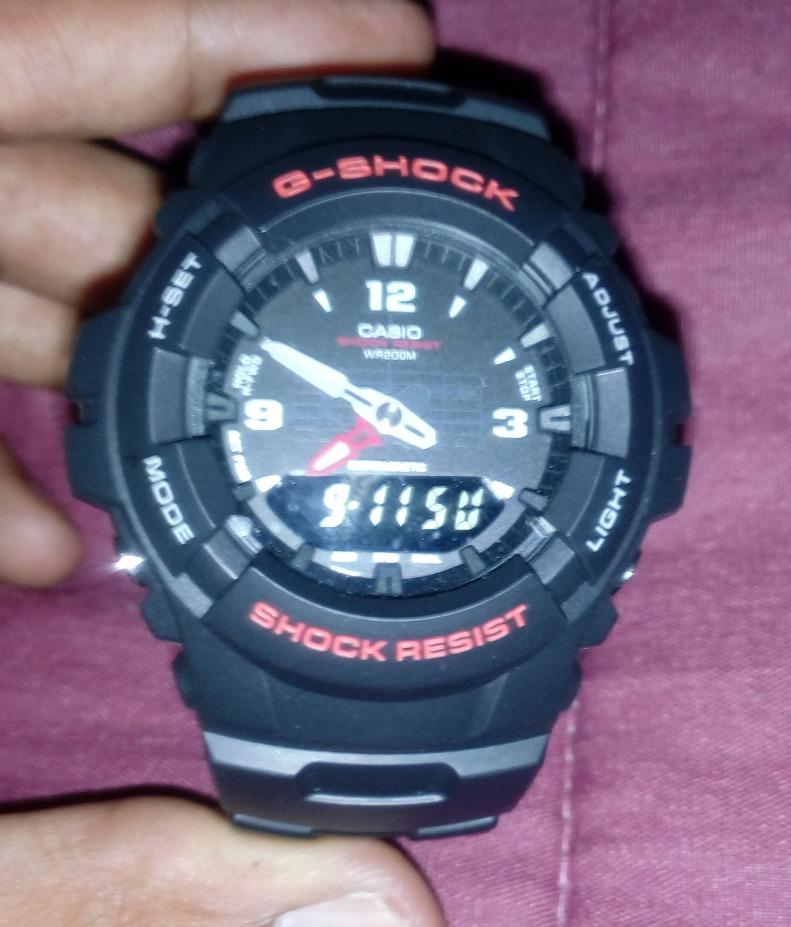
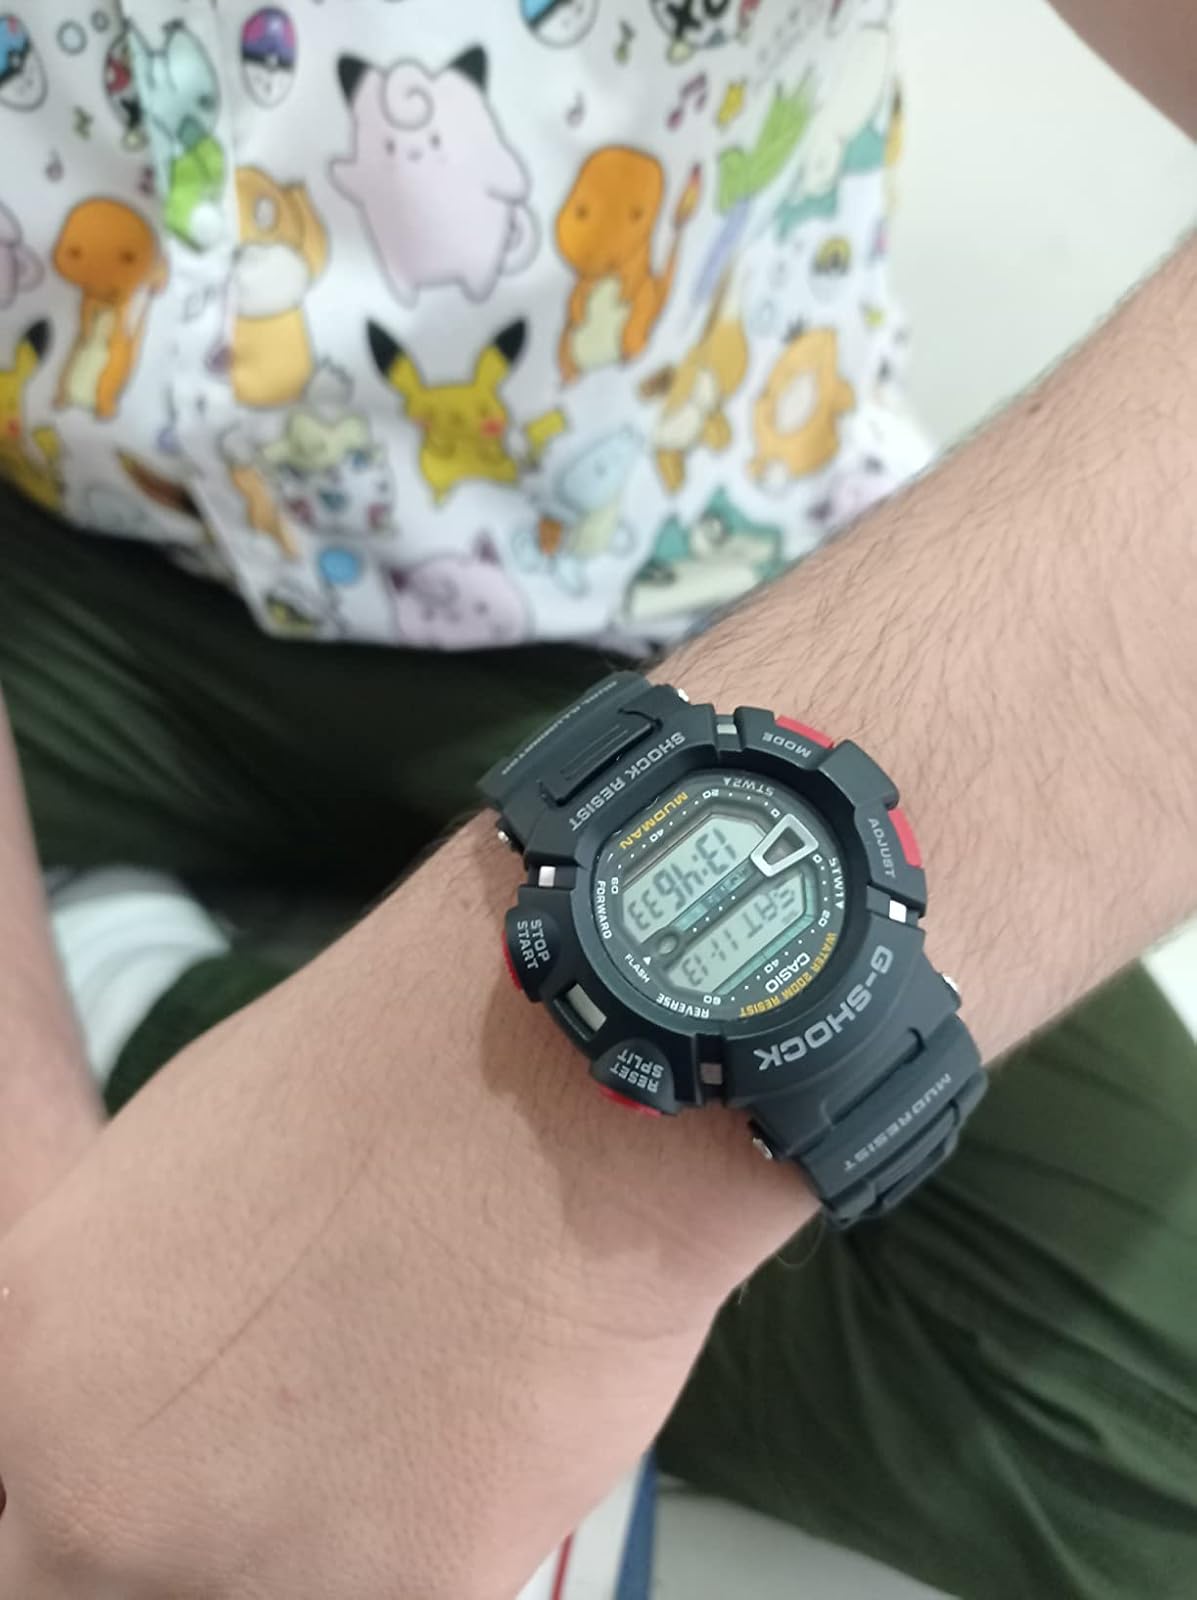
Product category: accessories_watch
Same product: no